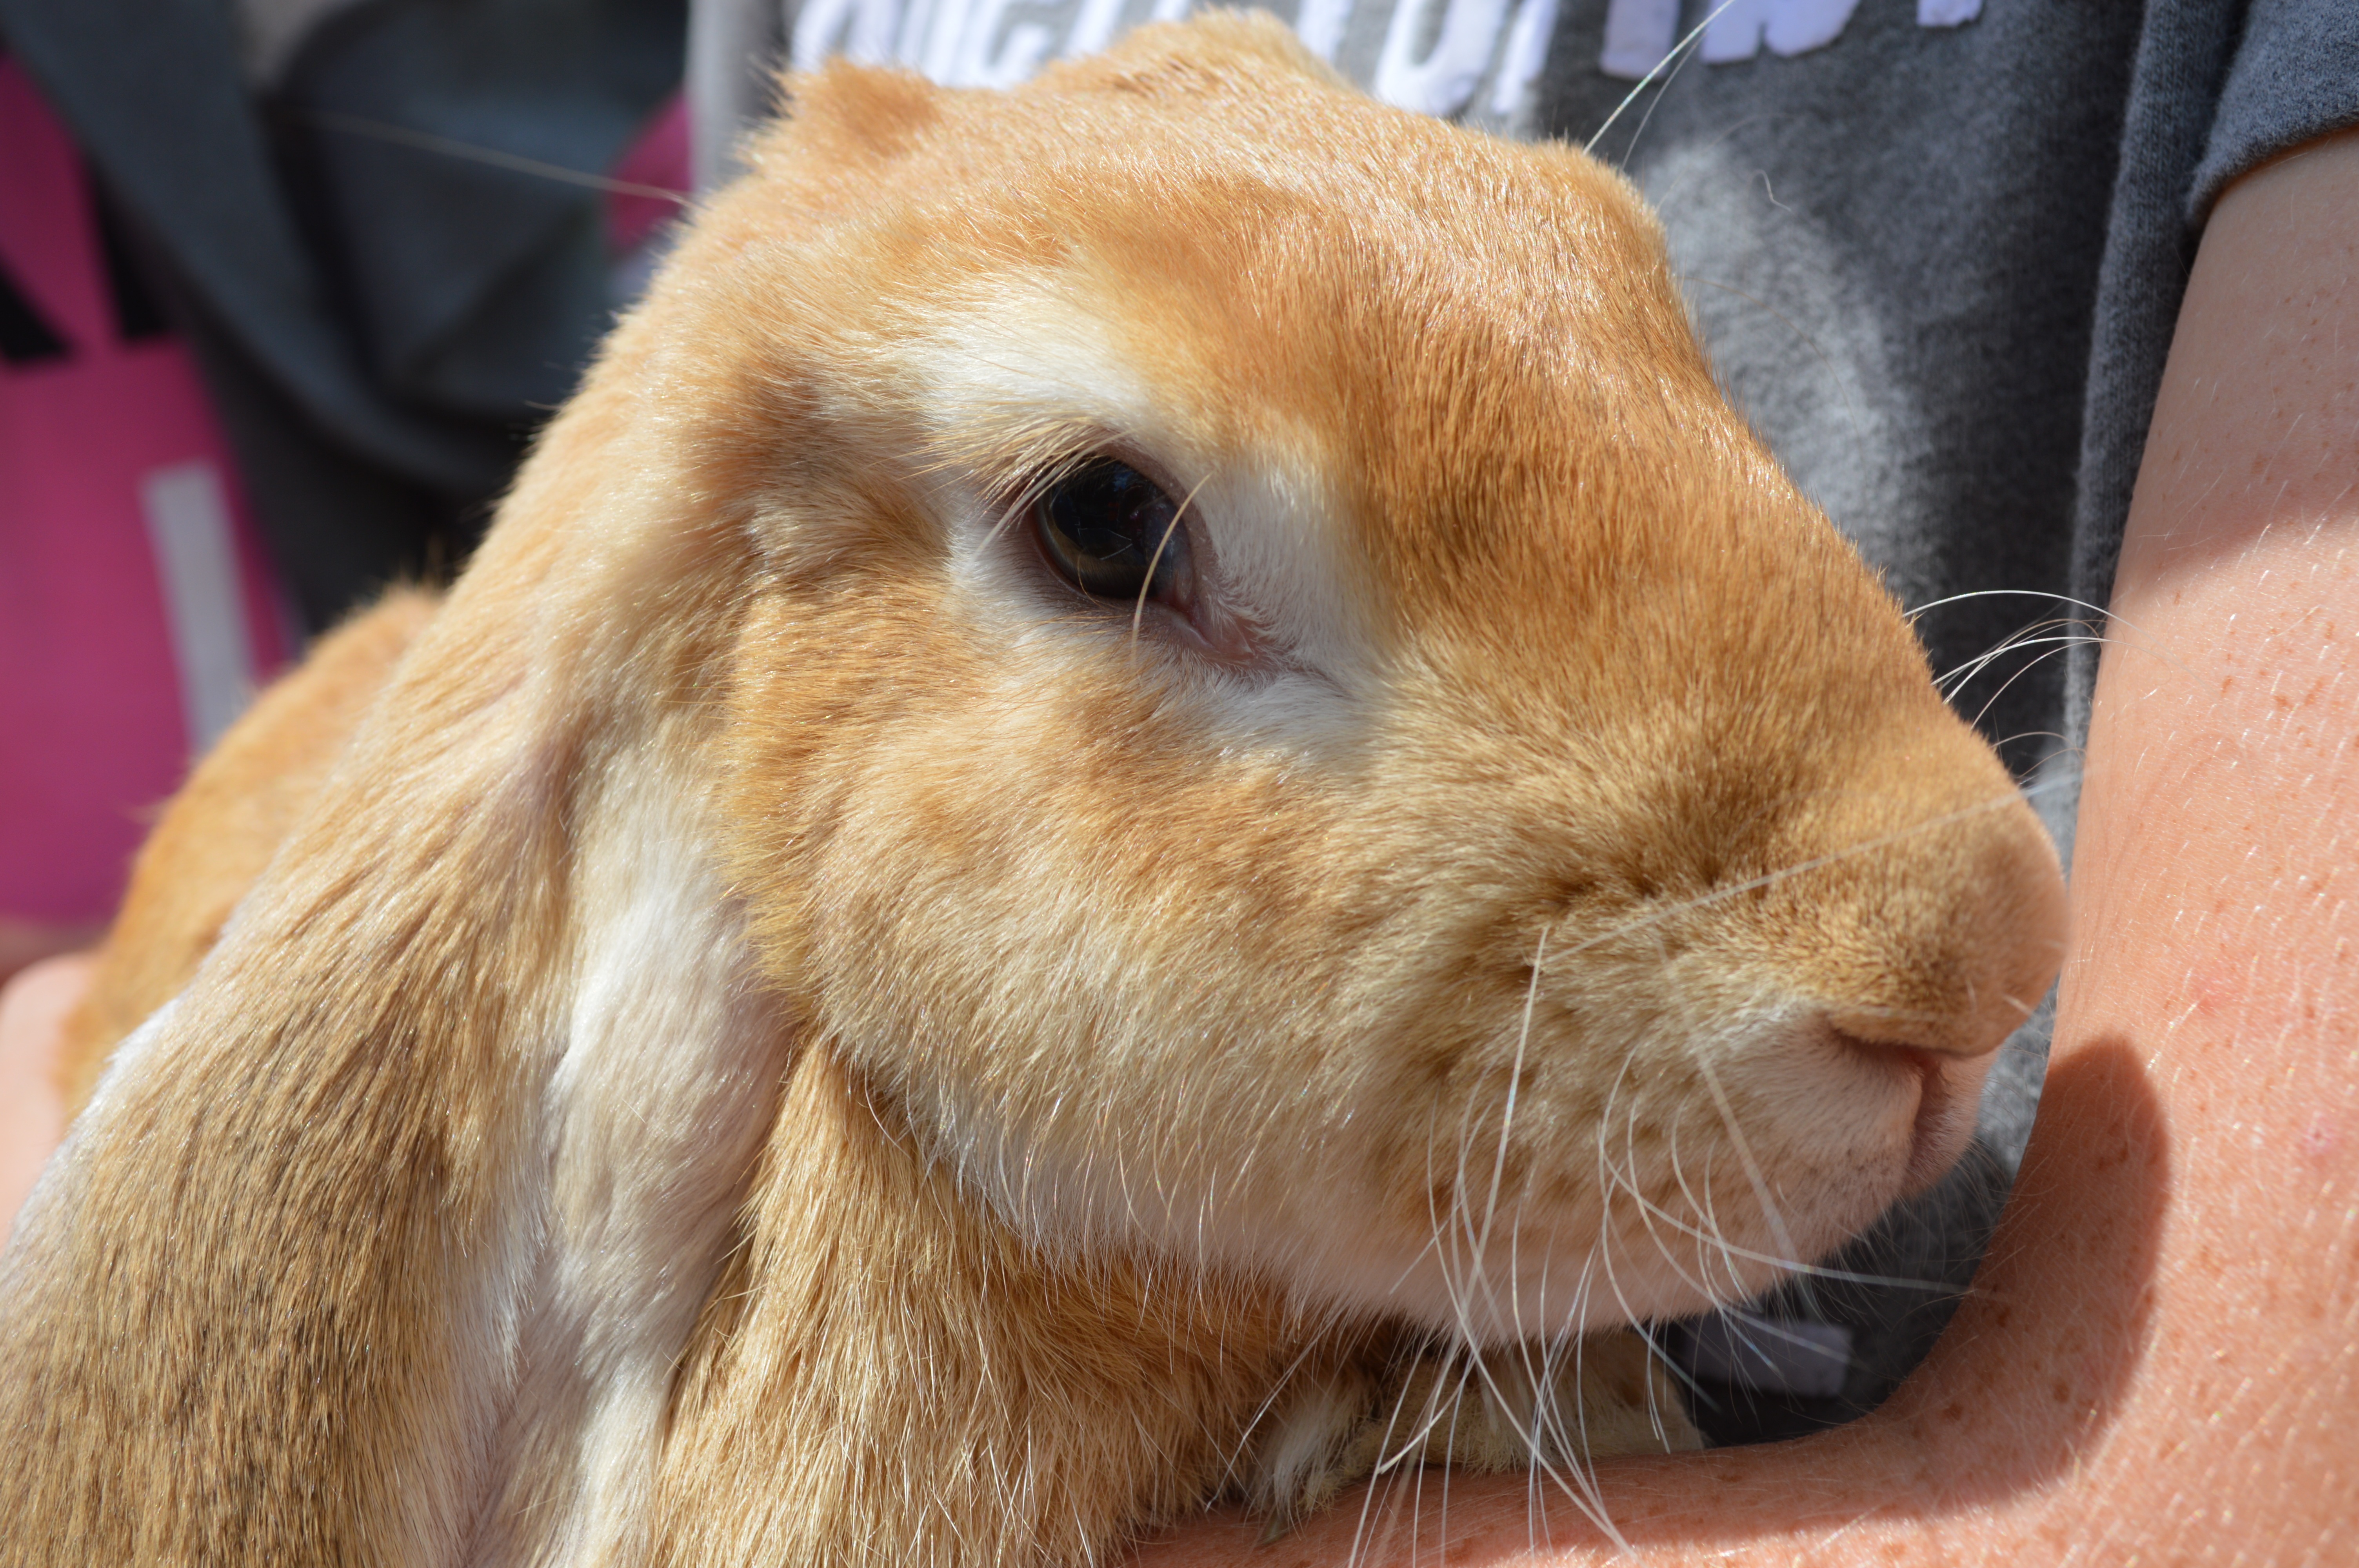
animal, cute, pet, mammal, fauna, rabbit, nose, whiskers, vertebrate, funny animals, ginger fur, domestic rabbit, rabits and hares